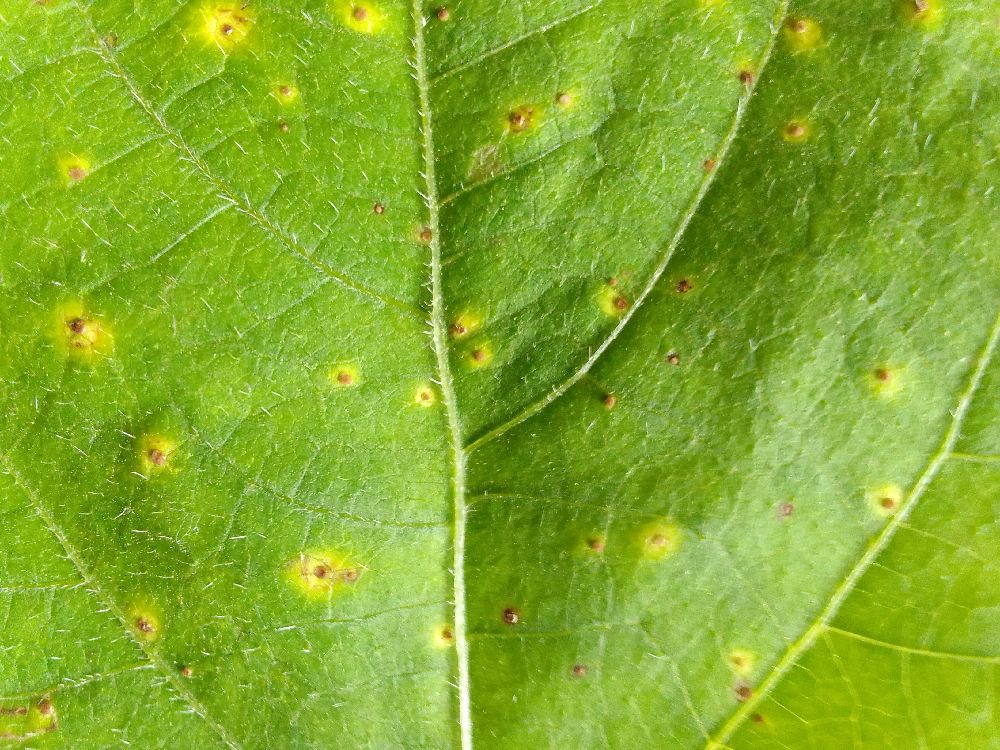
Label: rust